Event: Ecuador Earthquake
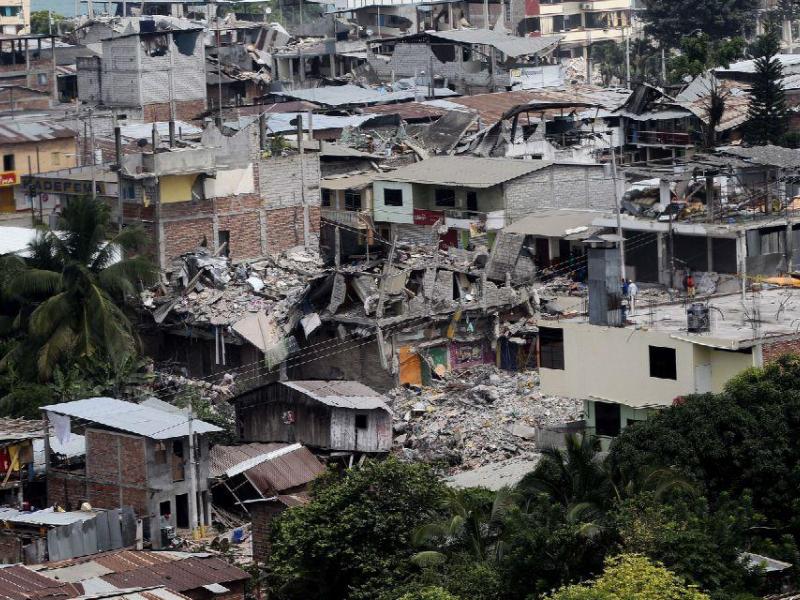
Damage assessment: damage